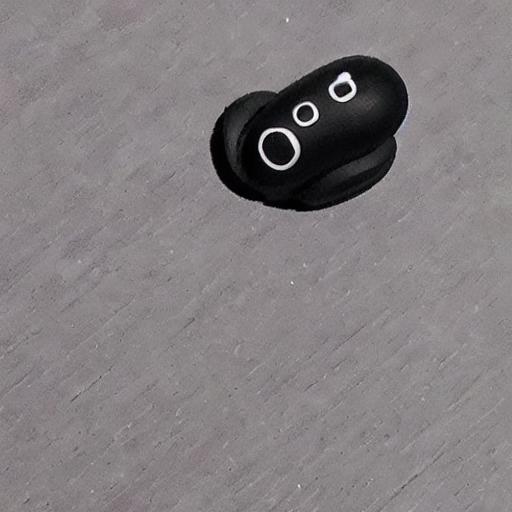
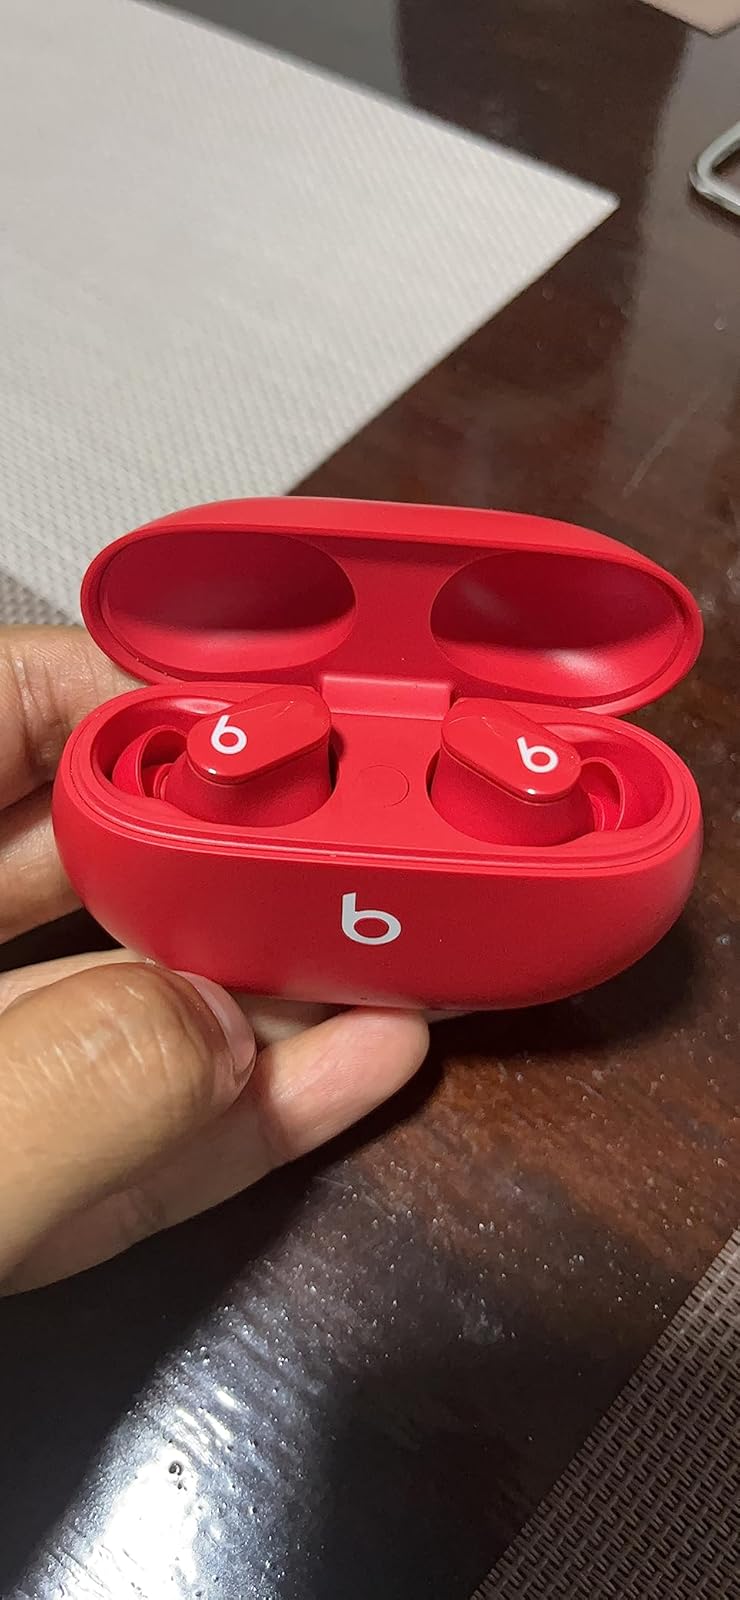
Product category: earbuds
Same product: no